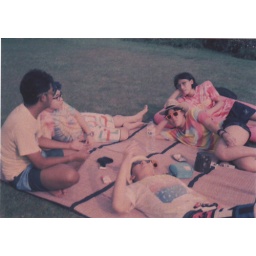
a secret door in the sky